Francis Home

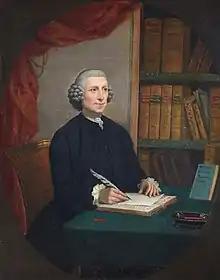
Francis Home by David Allan.

Francis Home FRSE FRCPE (17 November 1719 in Eccles, Berwickshire – 15 February 1813) was a Scottish physician, and the first Professor of Materia Medica at the University of Edinburgh, known to make the first attempt to vaccinate against measles, in 1758. In 1783 he was one of the founders of the Royal Society of Edinburgh.